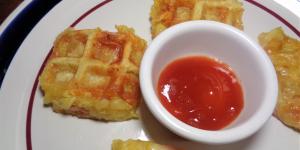
waffles de jamon y queso